The English and Australian Cookery Book

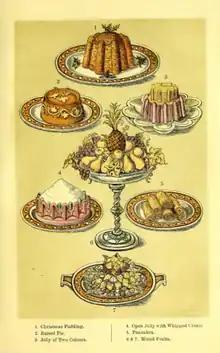
Page 51 of the book

Abbott includes categories for desserts, puddings and pies, pastry, cakes, confectionary and chocolate. A recipe for "Gooseberry Fool" and "Gooseberry Trifle" directs a reader to "Blanch a quart of gooseberries, closely covered with sufficient water to pulp them; beat six eggs, and add them to a pint of cream - some use milk - a table-spoonful of orange-flower water, spice and sugar to sweeten; stir it over a fire till of a proper thickness; dish, and sift powdered white sugar on the top. [for Gooseberry Trifle] Proceed as above with a quart of gooseberries, and pass them through a sieve; then place them at the bottom of a dish; add sugar and a little nutmeg. Mix half a pint of cream with the same quantity of milk, and the yolk of an egg; scald it over the fire, and stir it; add a little sugar, and let it cool. Pour over the gooseberries a whip made the day before of a pint of cream, two eggs, lemon-peel to flavour a little, and sugar."